Early childhood education

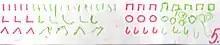
A test written by a four-year-old child in 1972, in the former Soviet Union. The lines are not ideal, but the teacher (all red writing) gave the best grade (5) anyway.

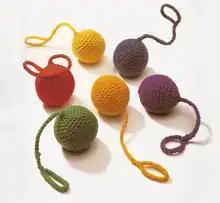
"Gift" developed by Friedrich Froebel

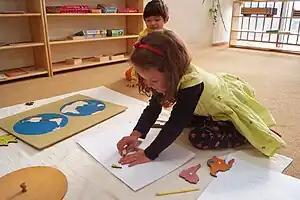
MaGeography in Montessori Early Childhood at QAIS

Early childhood education (ECE), also known as nursery education, is a branch of education theory that relates to the teaching of children (formally and informally) from birth up to the age of eight. Traditionally, this is up to the equivalent of third grade. ECE is described as an important period in child development.